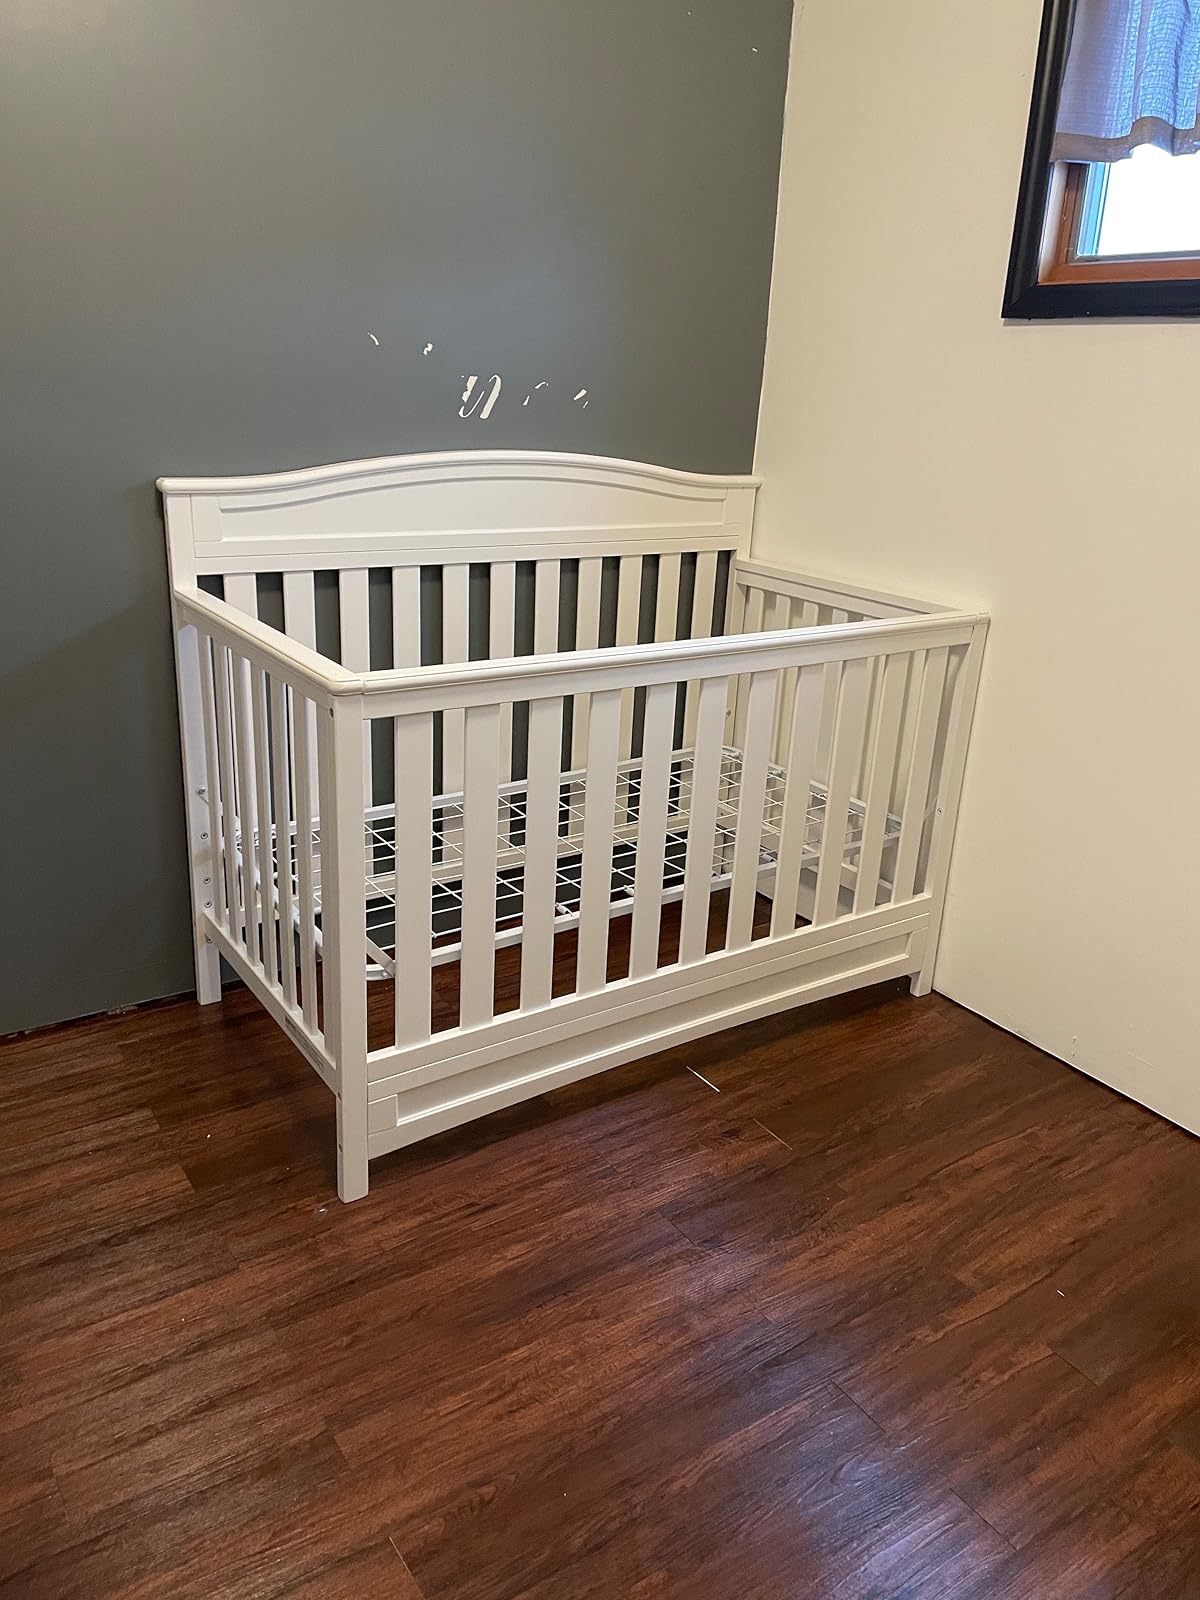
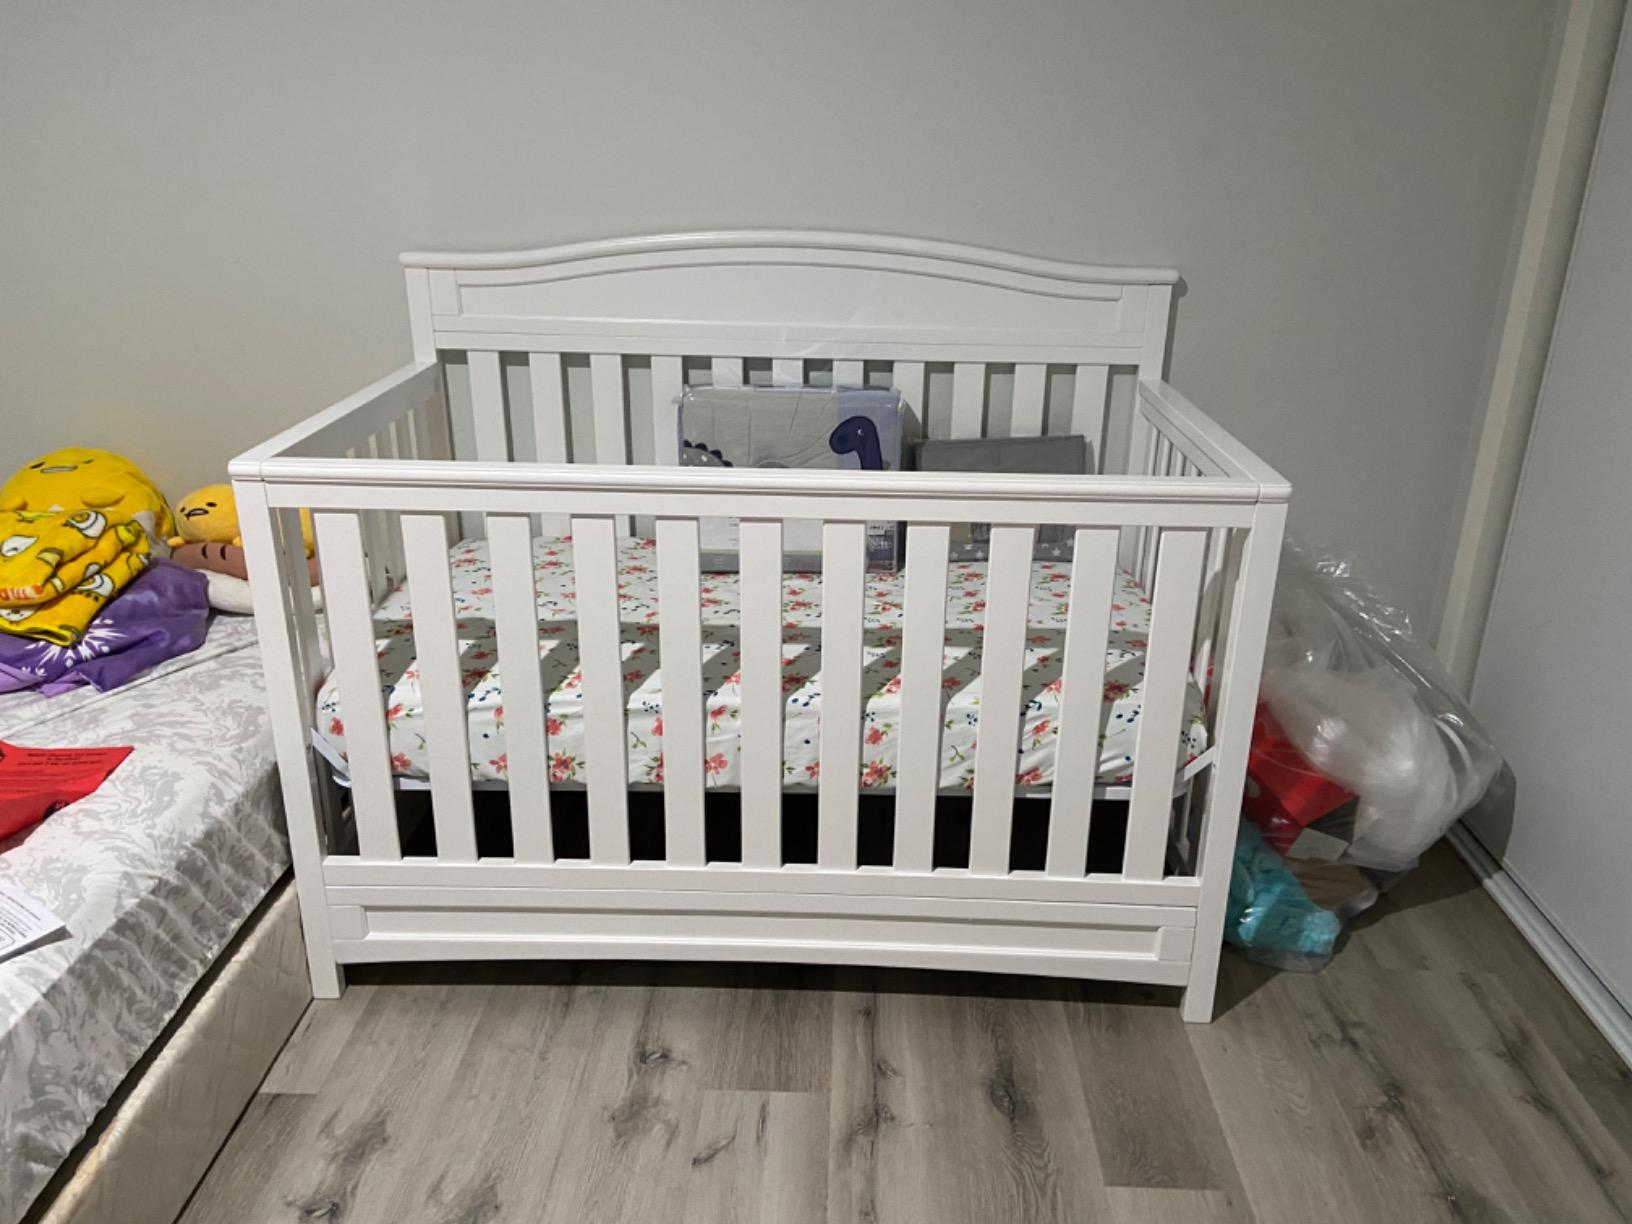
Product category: products_crib
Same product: yes